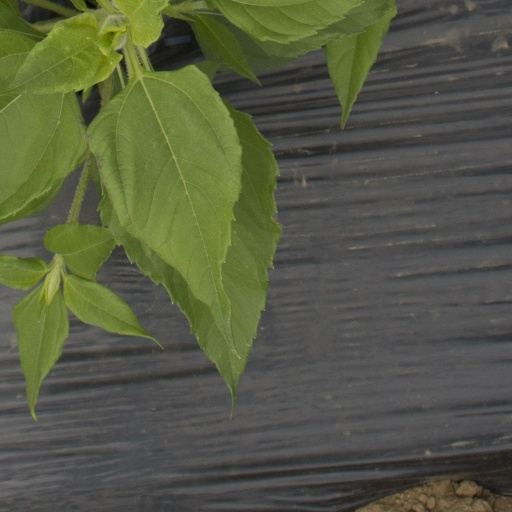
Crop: Jerusalem artichoke